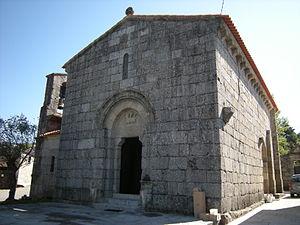
Cet article recense les monuments nationaux du district de Braga, au Portugal.